Frimmersdorf Power Station

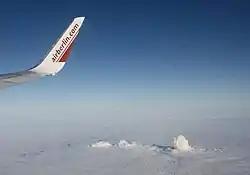
The steam plume rises through the cloud layer

The first power station in Frimmersdorf, fired with lignite, was established in 1926 and had an output of 10 MW. It was located ca. 1 km south west of today's power station on the west bank of the Erft river. In 1936 the power station was acquired by RWE and after extension work the output raised to 26 MW.